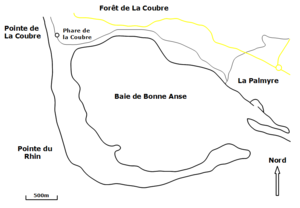
Plan de la Baie de Bonne Anse sur la commune des Mathes
La baie de bonne Anse se situe dans la commune des Mathes, à l'embouchure de la Gironde sur la façade atlantique. La baie de Bonne Anse s'est formée au cours du XIXᵉ siècle à la suite de la disparition de l'île d'Armote.